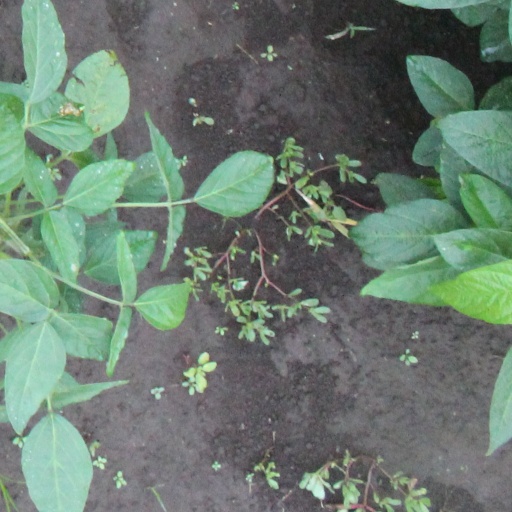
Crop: soybean